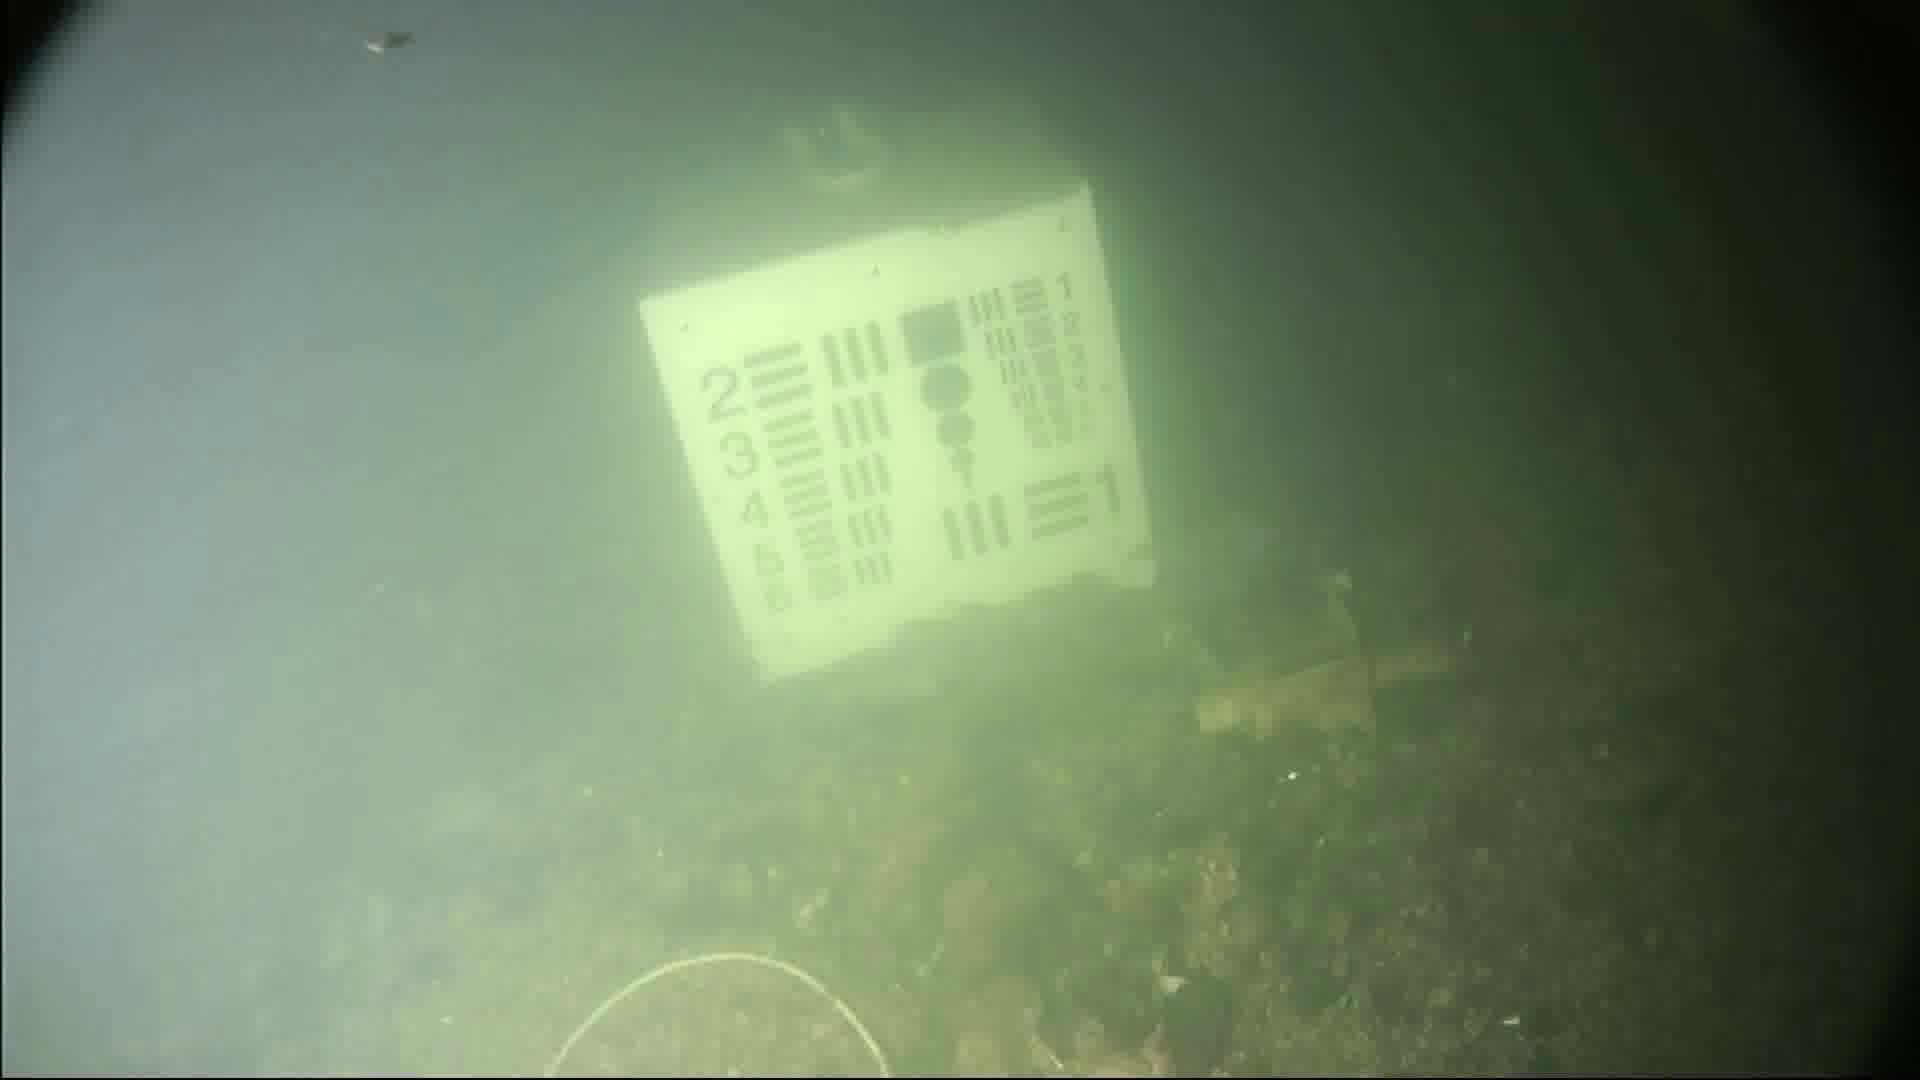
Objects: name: jellyfish